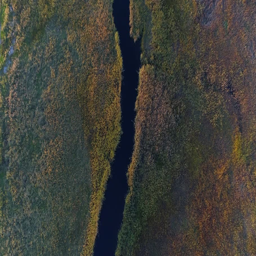
slow flowing river in an autumn colored landscape